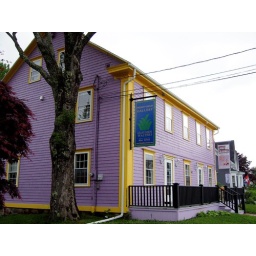
Another pretty &amp;amp; colourful building in Mahone Bay, this time in lavender with yellow trim.